The Harvest (Wilson novel)

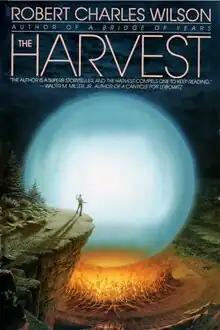
First edition (publ. Bantam Spectra) Cover art by Pamela Lee

The Harvest is a science fiction novel by American-Canadian writer Robert Charles Wilson, first published in 1992.